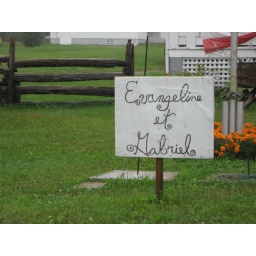
This house is always spectacularly decorated for the festival. Drive up the Acadian coast in the rain during the festival. August 2008.